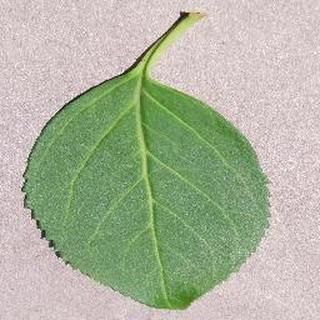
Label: healthy_cherry